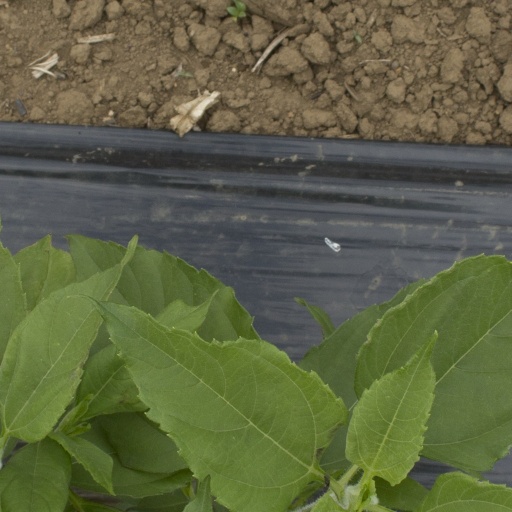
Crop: Jerusalem artichoke